NEMO (museum)

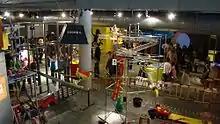
Set-up of the 'chain reaction' on the first floor of the museum.

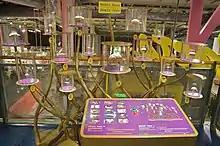
Exhibition about animal brains on the fourth floor of the museum.

Inside the lobby there is a small cafeteria and a gift shop which sells small scale copies of some of the attractions at Nemo like the giant domino set and the DNA experiments.